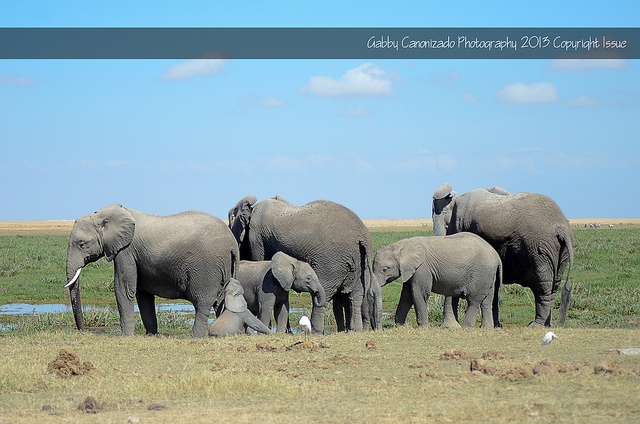
A group of adult and baby elephants pause in a grassland environment.
a pack of elephants standing close together on a grassy hill
A large group of elephants gather near a small watering hole
A herd of elephants in a grassy field.
a picture with so many elephants in the field